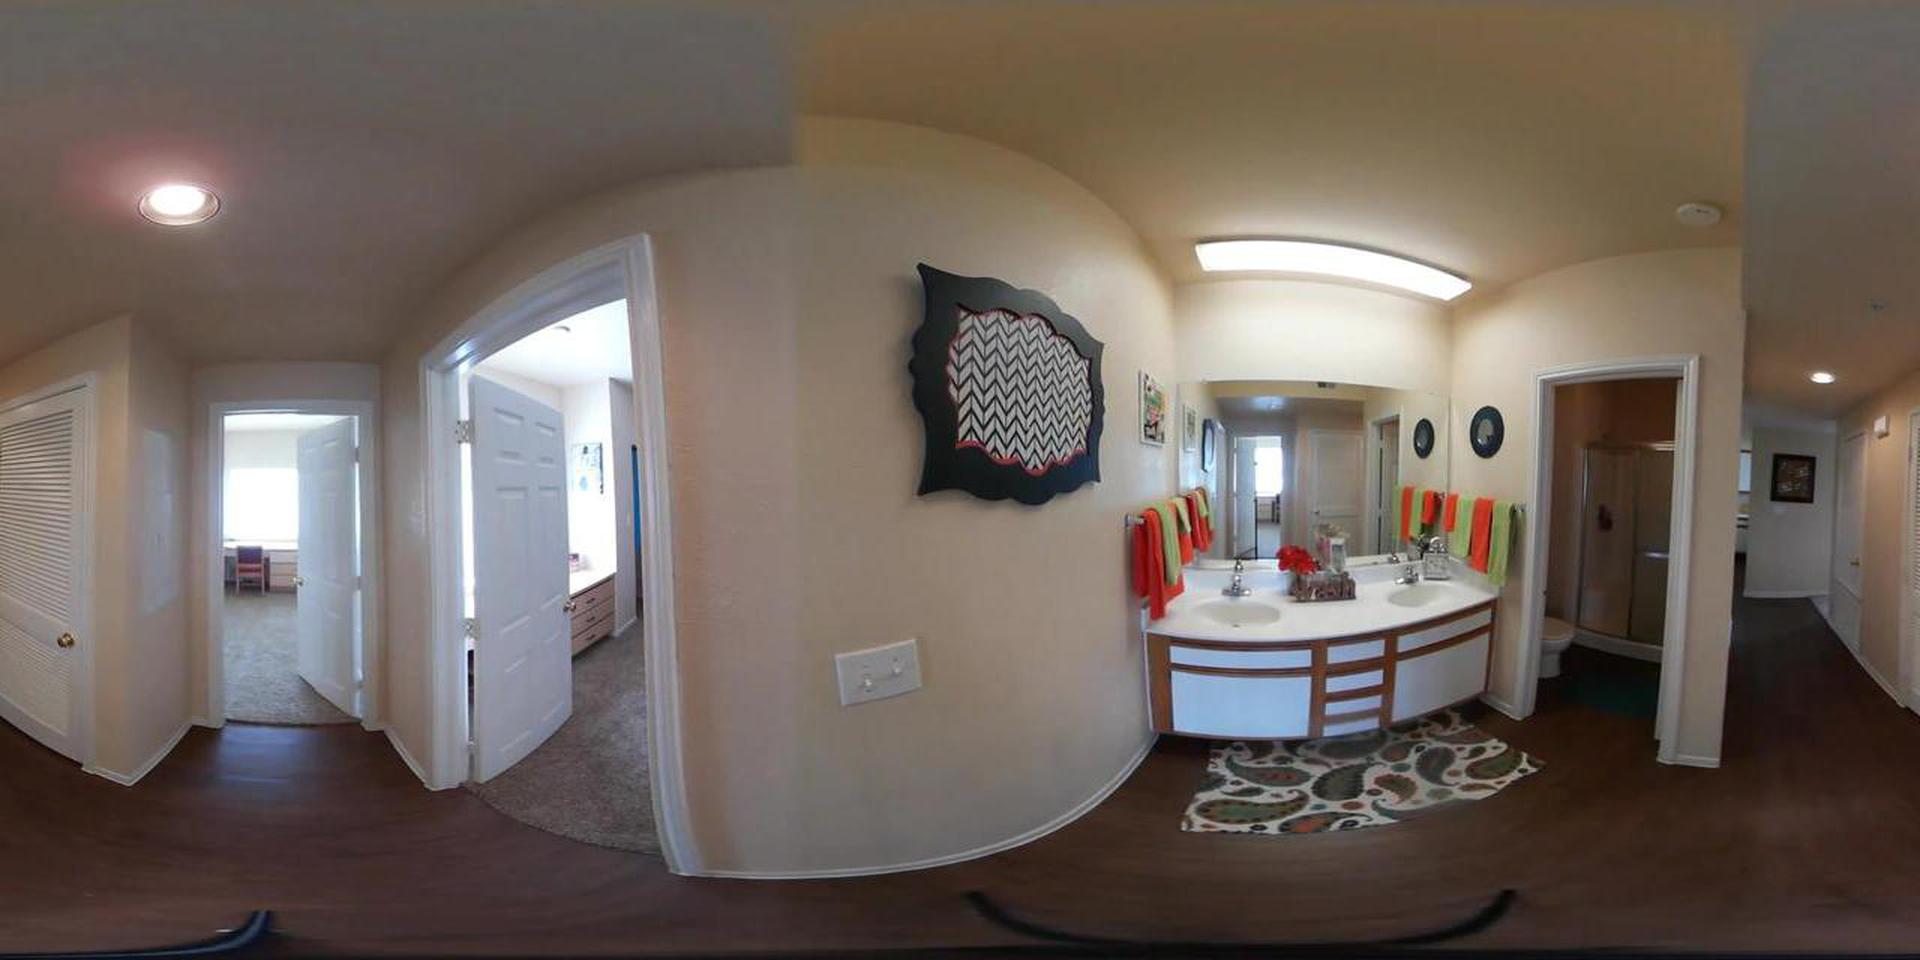
Referred object: the mirror above the bathroom sink

Referred object: the black decorative frame with chevron fabric